Mathew Waller

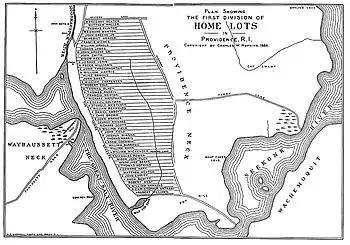
Town lot layout of Providence with Waller's home lot lying below Dexter's and second from the top.

In 1643, Waller was granted a home lot on Towne Street which stretched from the present-day Steere House at 7 Benefit Street eastward to Hope Street. It is believed Waller did not initially build a home on the lot but boarded elsewhere in Providence. He signed the Providence Combination of 1640 (an arbitration-based compact).